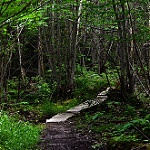
Label: forest